Manu Uncle

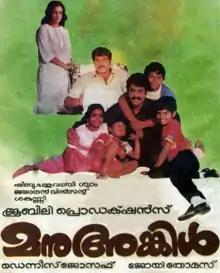
Poster designed by Gayathri Ashokan

Manu Uncle is a 1988 Indian Malayalam-language comedy-drama film directed by Dennis Joseph and produced by Joy Thomas. Starring Mammootty,M. G. Soman, Prathapachandran, Lissy, and B. Thyagarajan. Mohanlal made a cameo appearance as himself. The film was theatrically released on 7 April 1988 and was a box office success, completing a 100-day run in theatres. The movie was filmed in Trivandrum. The film won a National Award for Best Children's Film. Suresh Gopi also appeared in a cameo role, playing the character S.I Minnal Prathapan"." The character eventually developed a cult following several years after the release of the film.